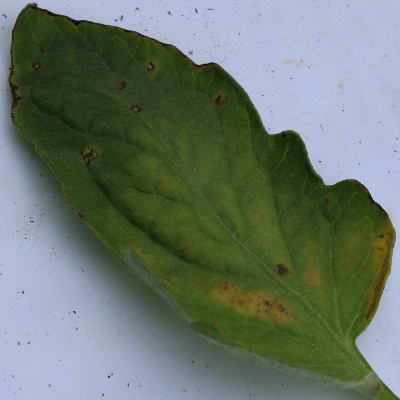
Crop: Tomato
Condition: septoria leaf spot